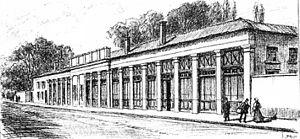
Ancien débarcadère de la ligne de Saint-Étienne à Lyon, dit gare du Bourbonnais
La ligne de Saint-Étienne à Lyon est en fait une portion de la Ligne Moret-Veneux-les-Sablons - Lyon-Perrache entre la gare de Saint-Étienne-Châteaucreux et celle de Lyon-Perrache. C'est une ligne à fréquence élevée, considérée comme une des premières lignes voyageurs de province en fréquentation avec plus de 15 000 voyageurs par jour. Elle est électrifiée depuis 1957 en 1 500 V. La ligne fut construite de 1828 à 1833 par Camille Seguin et Marc Seguin pour un coût de 14 500 000 francs.
Cet article recense les monuments historiques de Lyon, en France.
La gare du Bourbonnais ou embarcadère du Bourbonnais est une ancienne gare ferroviaire française de la ligne de Saint-Étienne à Lyon, située à Perrache au sud de la presqu'île à proximité du centre de la ville de Lyon dans le département du Rhône.